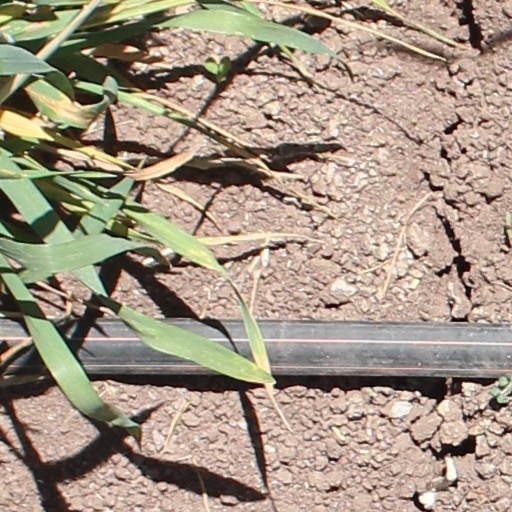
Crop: wheat